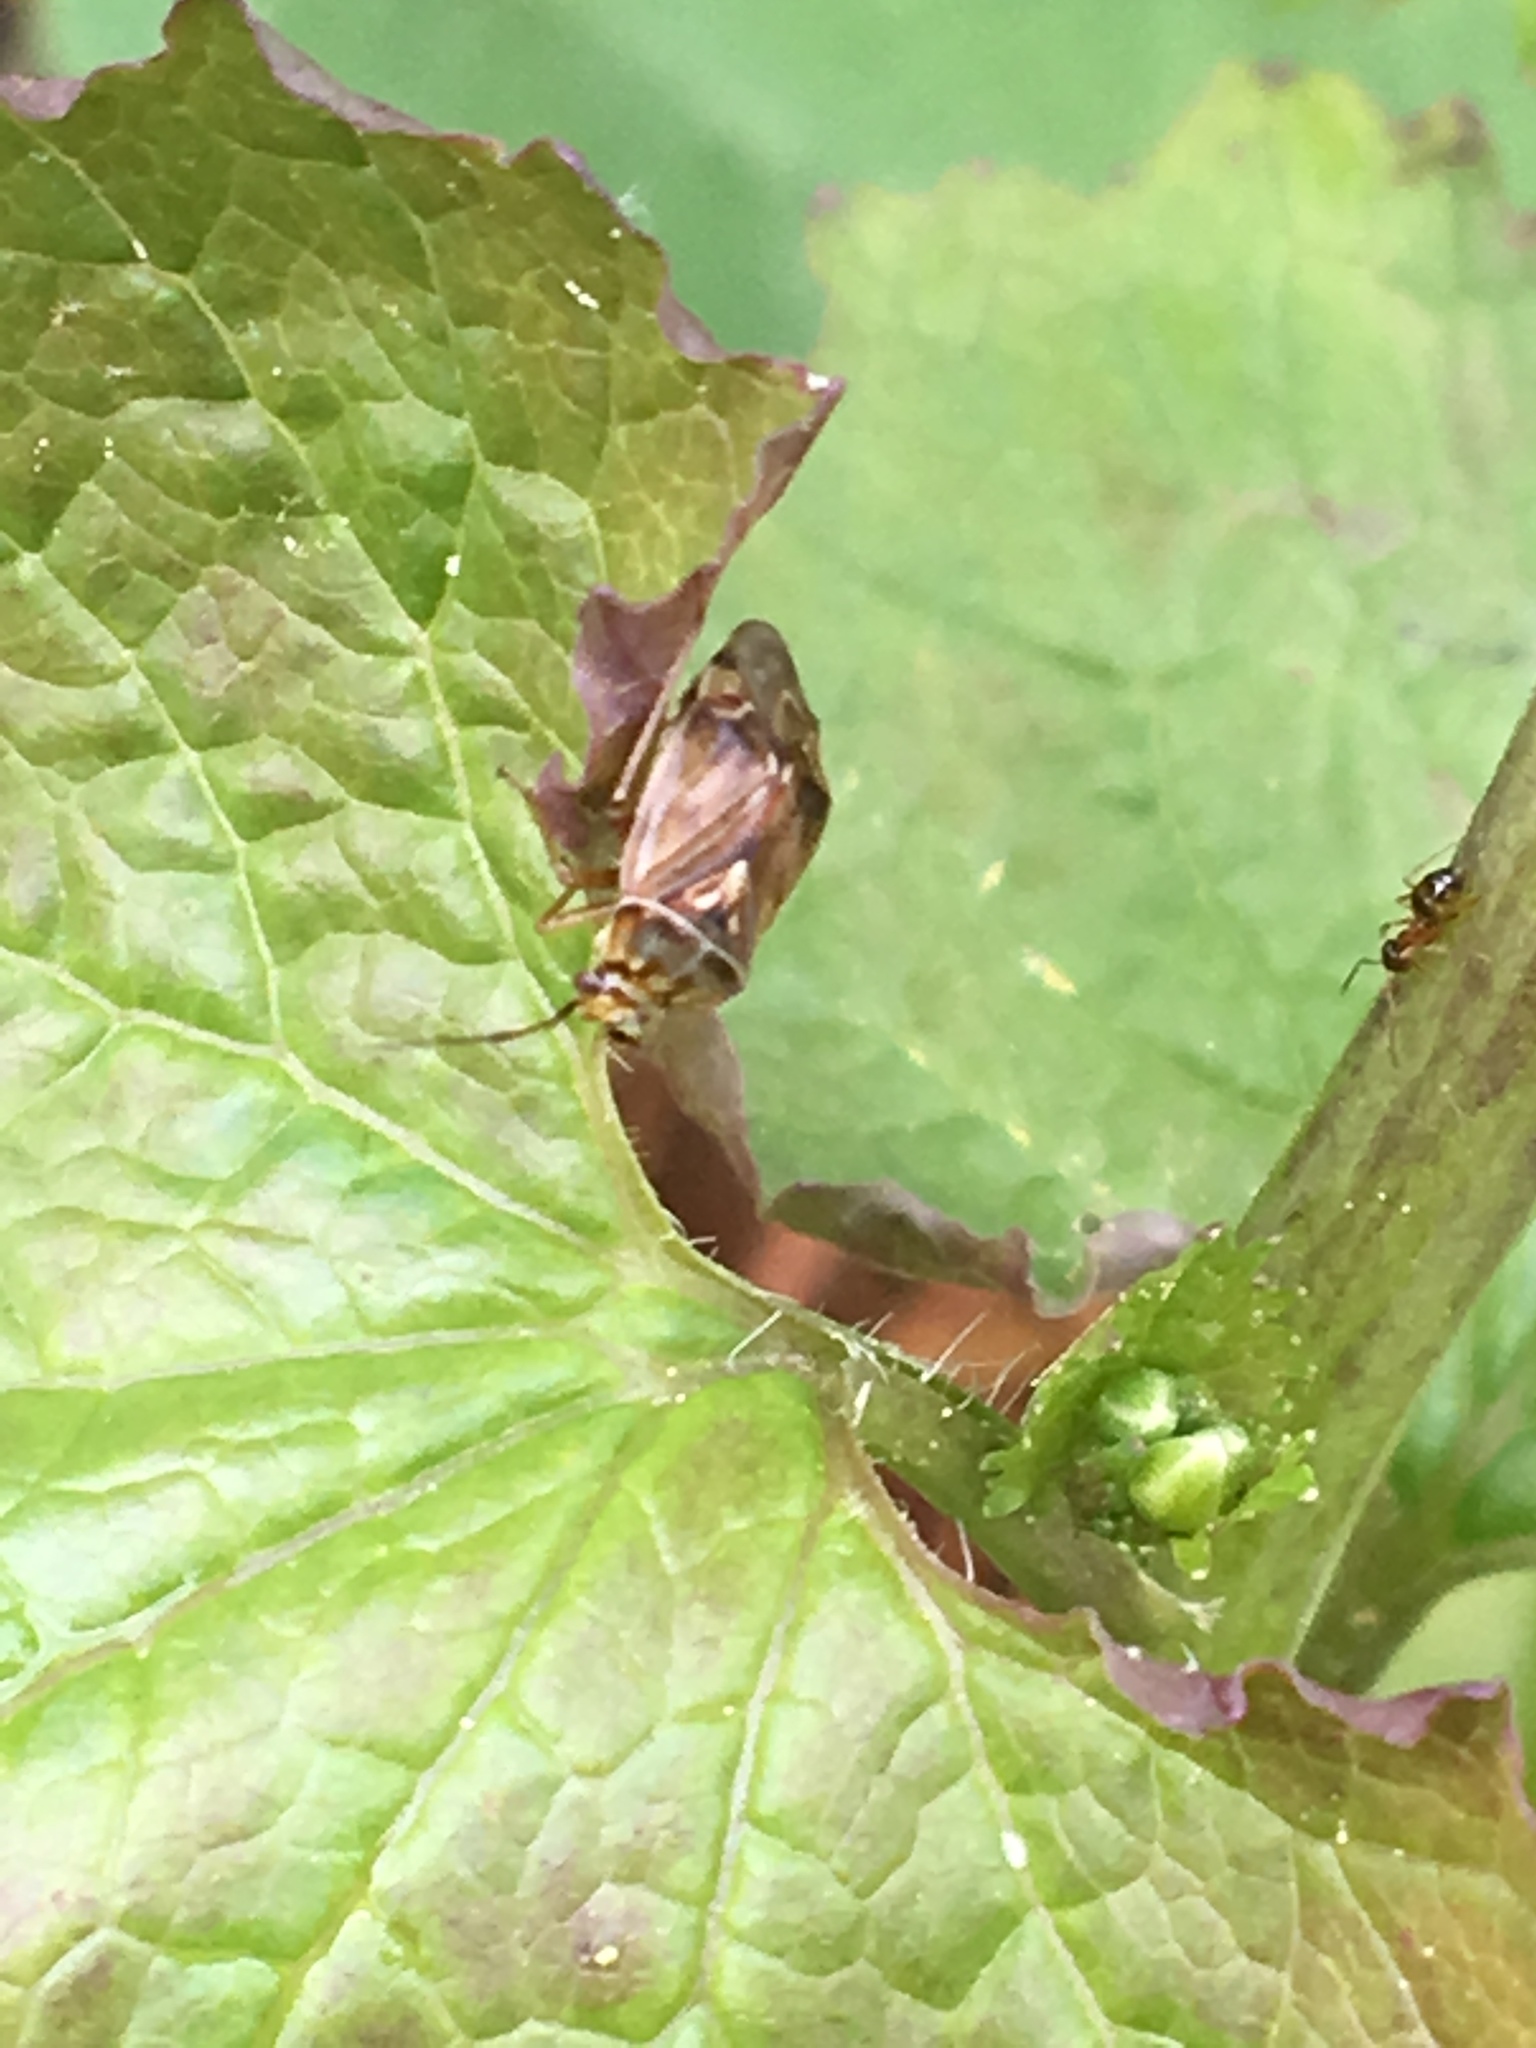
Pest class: lygus_bug